Richard Crocker

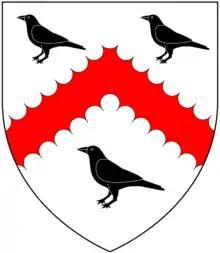
Canting arms of Croker of Lyneham: "Argent, a chevron engrailed gules between three crows proper"

Richard Crocker (fl. 1335) of Devon, England, was a Member of Parliament for Tavistock in Devon in 1335. His descendants were the prominent Crocker family of "Crocker's Hele" in the parish of Meeth, Devon, later seated at Lyneham in the parish of Yealmpton, Devon until 1740.